History of wine

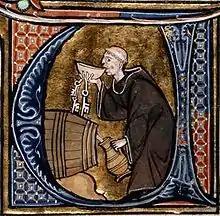
Monastic cellarer tasting wine as depicted in "Li Livres dou Santé", a late 13th century French manuscript.

Winemaking technology and practices improved considerably during the time of the Roman Empire, though technologies from the Bronze Age continued to be used alongside newer innovations. Vitruvius noted how wine storage rooms were specially built facing north, "since that quarter is never subject to change but is always constant and unshifting", and special smokehouses ("fumaria") were developed to speed or mimic aging. Many grape varieties and cultivation techniques were developed. Barrels (invented by the Gauls) and glass bottles (invented by the Syrians) began to compete with terracotta amphoras for storing and shipping wine. The Roman statesman Cato the Elder, influenced by the earlier Carthaginian writer Mago, wrote "De Agricultura" in 160BC, which expounded on Roman viticulture and agriculture. Around 65 AD, the Roman writer Columella produced the most detailed work on Roman viticulture in his twelve-volume text "De Re Rustica". Columella's work is one of the earliest to detail trellis systems for raising vines off the ground. Columella advocated the use of stakes versus the previously accepted practice of training vines to grow up along tree trunks. The benefits of using stakes over trees was largely to minimize the dangers associated with climbing trees, which was necessary to prune the dense foliage in order to give the vines sunlight, and later to harvest them.